Heinrich Luden

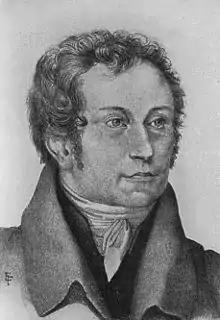
Heinrich Luden.

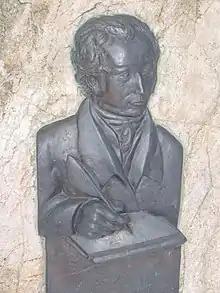
Heinrich Luden.

Luden was born in Loxstedt in the district of Stade. At the age of 17 Luden went to the "Domschule" (Cathedral School) in Bremen. He subsequently studied theology at the University of Göttingen, where he came under the influence of the historians August Ludwig von Schlözer and later Johannes von Müller and devoted himself to the study of history. He was briefly employed as a private tutor in the house of Christoph Wilhelm Hufeland in Berlin, in 1805 producing his thesis in Jena on Christian Thomasius. He further published biographies of Hugo Grotius (1806) and Sir William Temple (1808).